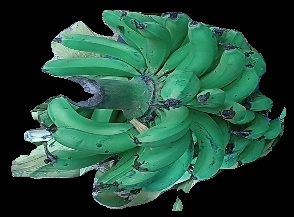
Variety: pachbale
Grade: grade3